Grace of My Heart

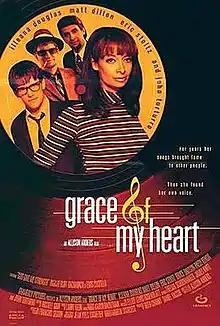
Theatrical poster

Grace of My Heart is a 1996 American musical comedy-drama film written and directed by Allison Anders, and starring Illeana Douglas, Matt Dillon, Eric Stoltz, Patsy Kensit and John Turturro. The film charts the fictional music career of Denise Waverly, an aspiring singer who writes for other artists in the pop music world of the mid-1960s. It premiered at the 1996 Toronto International Film Festival and went into limited release on September 13, 1996.